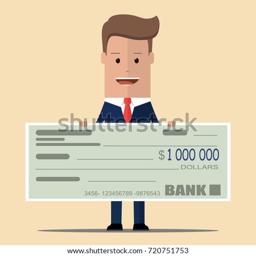
happy businessman holds check with a large sum .